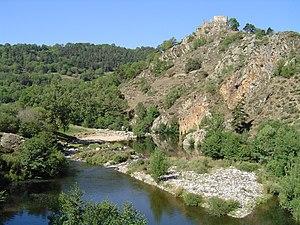
Goudet, la Loire au pied du château de Beaufort
Goudet est une commune française située dans le département de la Haute-Loire en région Auvergne-Rhône-Alpes.